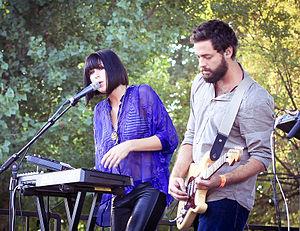
Phantogram est un groupe de rock électronique américain, originaire de Saratoga Springs, dans l'État de New York. Il est composé de Josh Carter et Sarah Barthel. Le batteur Tim Oakley accompagne le groupe uniquement lors de spectacles.